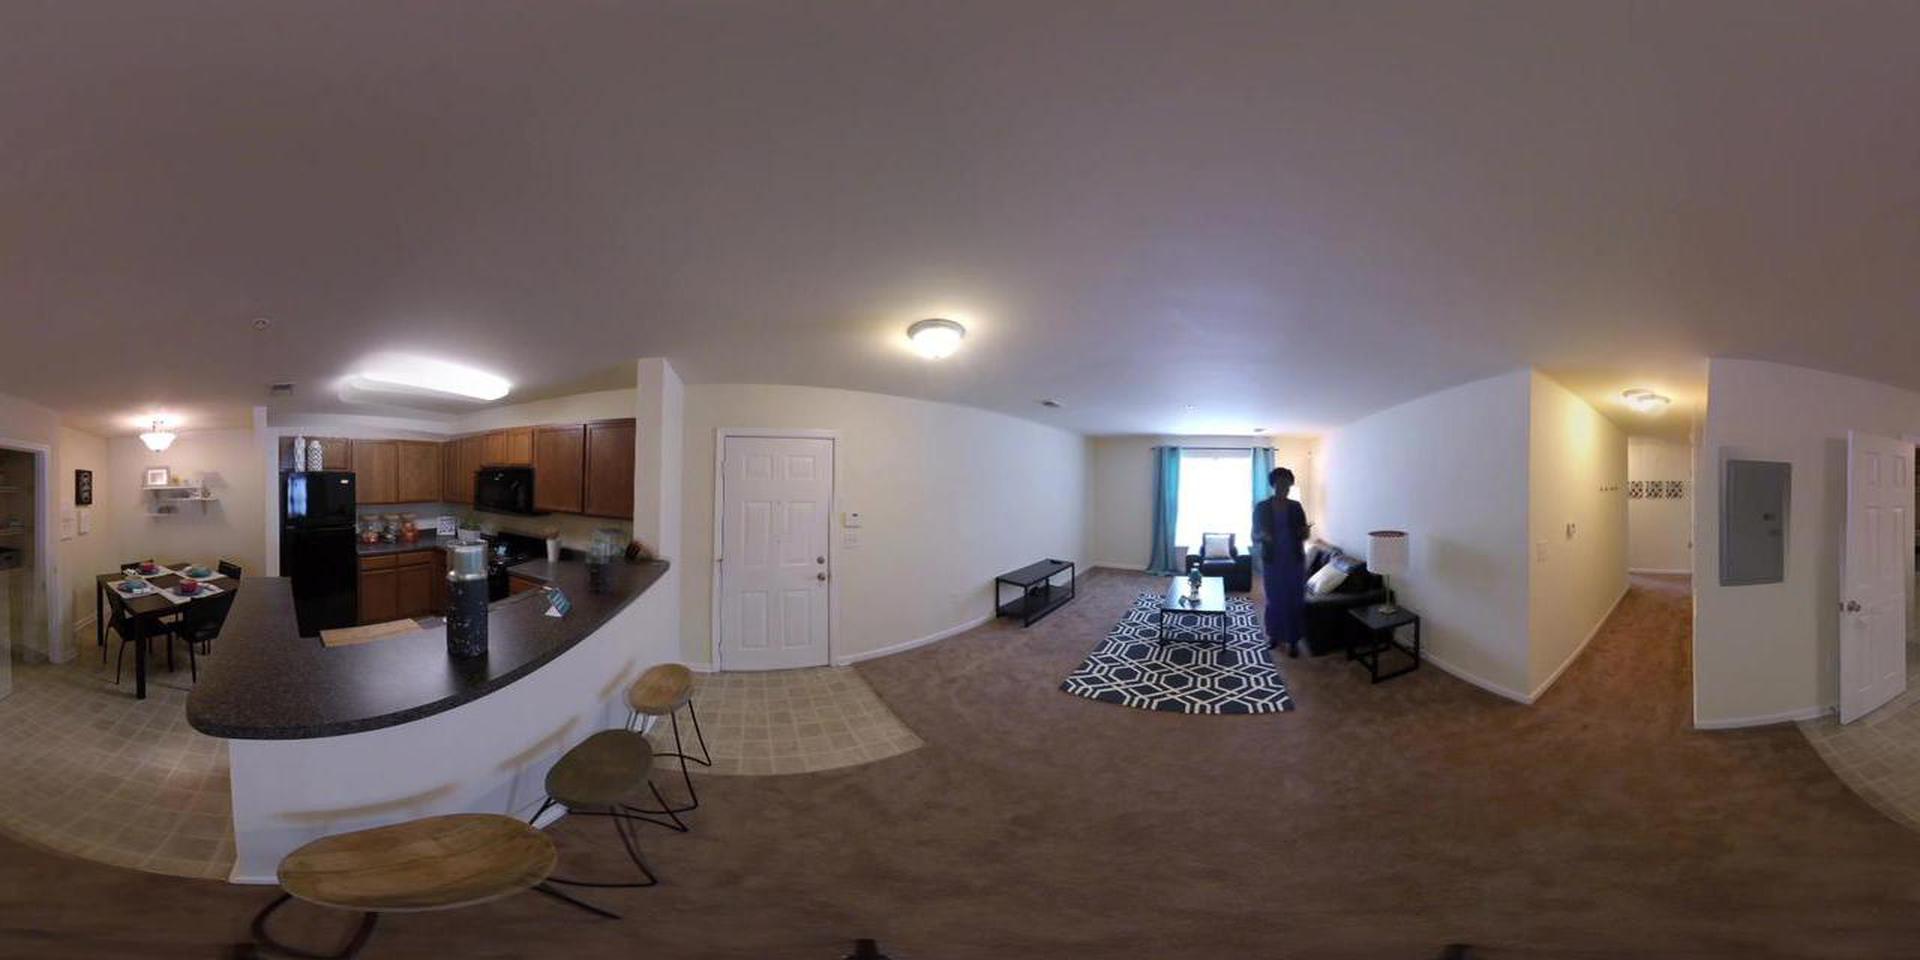
Referred object: Black cup on a black bar counter

Referred object: the black refrigerator